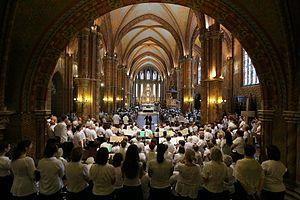
Budapest est la plus grande ville et la capitale de la Hongrie. Elle se situe en aval du coude du Danube entre le massif de Transdanubie et l'Alföld. Ses habitants sont les Budapestois.